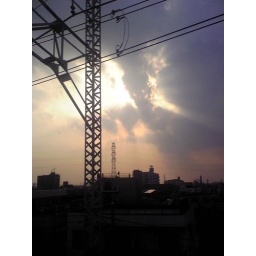
Somewhere near chiba, just after a crazy wild storm. Taken out the window of the train using phone camera.